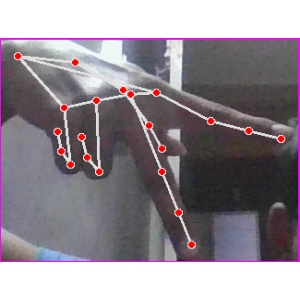
अक्षर: प